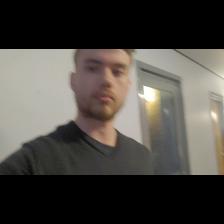
Label: Human